Performing arts in New Zealand

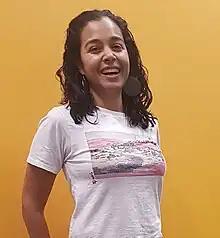
Dione Joseph (2021) Black Creatives Aotearoa

One of the earliest magicians in New Zealand would have been Jane Whiteside, a tightrope dancer, gymnast and magician, who performed under a number of aliases in the 1870s. Whiteside took up magic after seeing American magician Cora de Lamond, billed as 'the only female magician in the world' perform in 1873. Touring magic shows occurred.